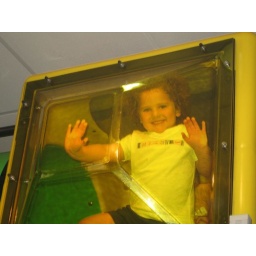
Elaina in the yellow box